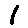
Label: 1